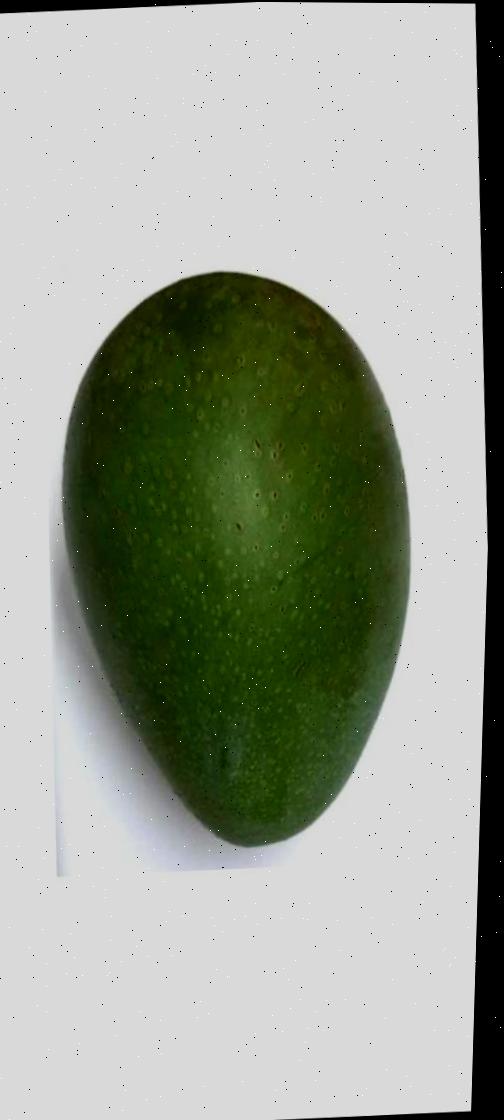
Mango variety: Ashshina Zhinuk